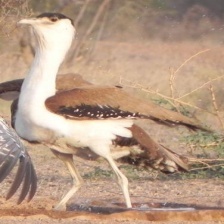
Species: INDIAN BUSTARD
Scientific name: ARDEOTIS NIGRICEPS